Transport in Esplugues de Llobregat

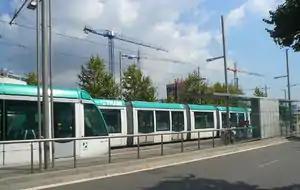
Can Clota Trambaix station in Esplugues.

Public transport in Esplugues de Llobregat (Catalonia, Spain) has been improved in recent years with the introduction of tram lines for the surrounding region in 2004, which provided better interconnection between municipalities and the capital Barcelona. This locality belonging to the Metropolitan Area of Barcelona and located in the comarca of Baix Llobregat (formerly in Barcelonès until 1990) is a wealthy suburb of the neighbouring Barcelona.